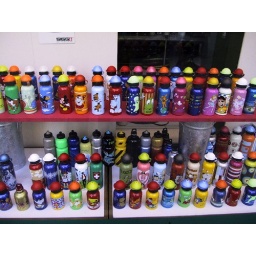
I found this display of water bottles in a shop opposite our hotel very cheerful.